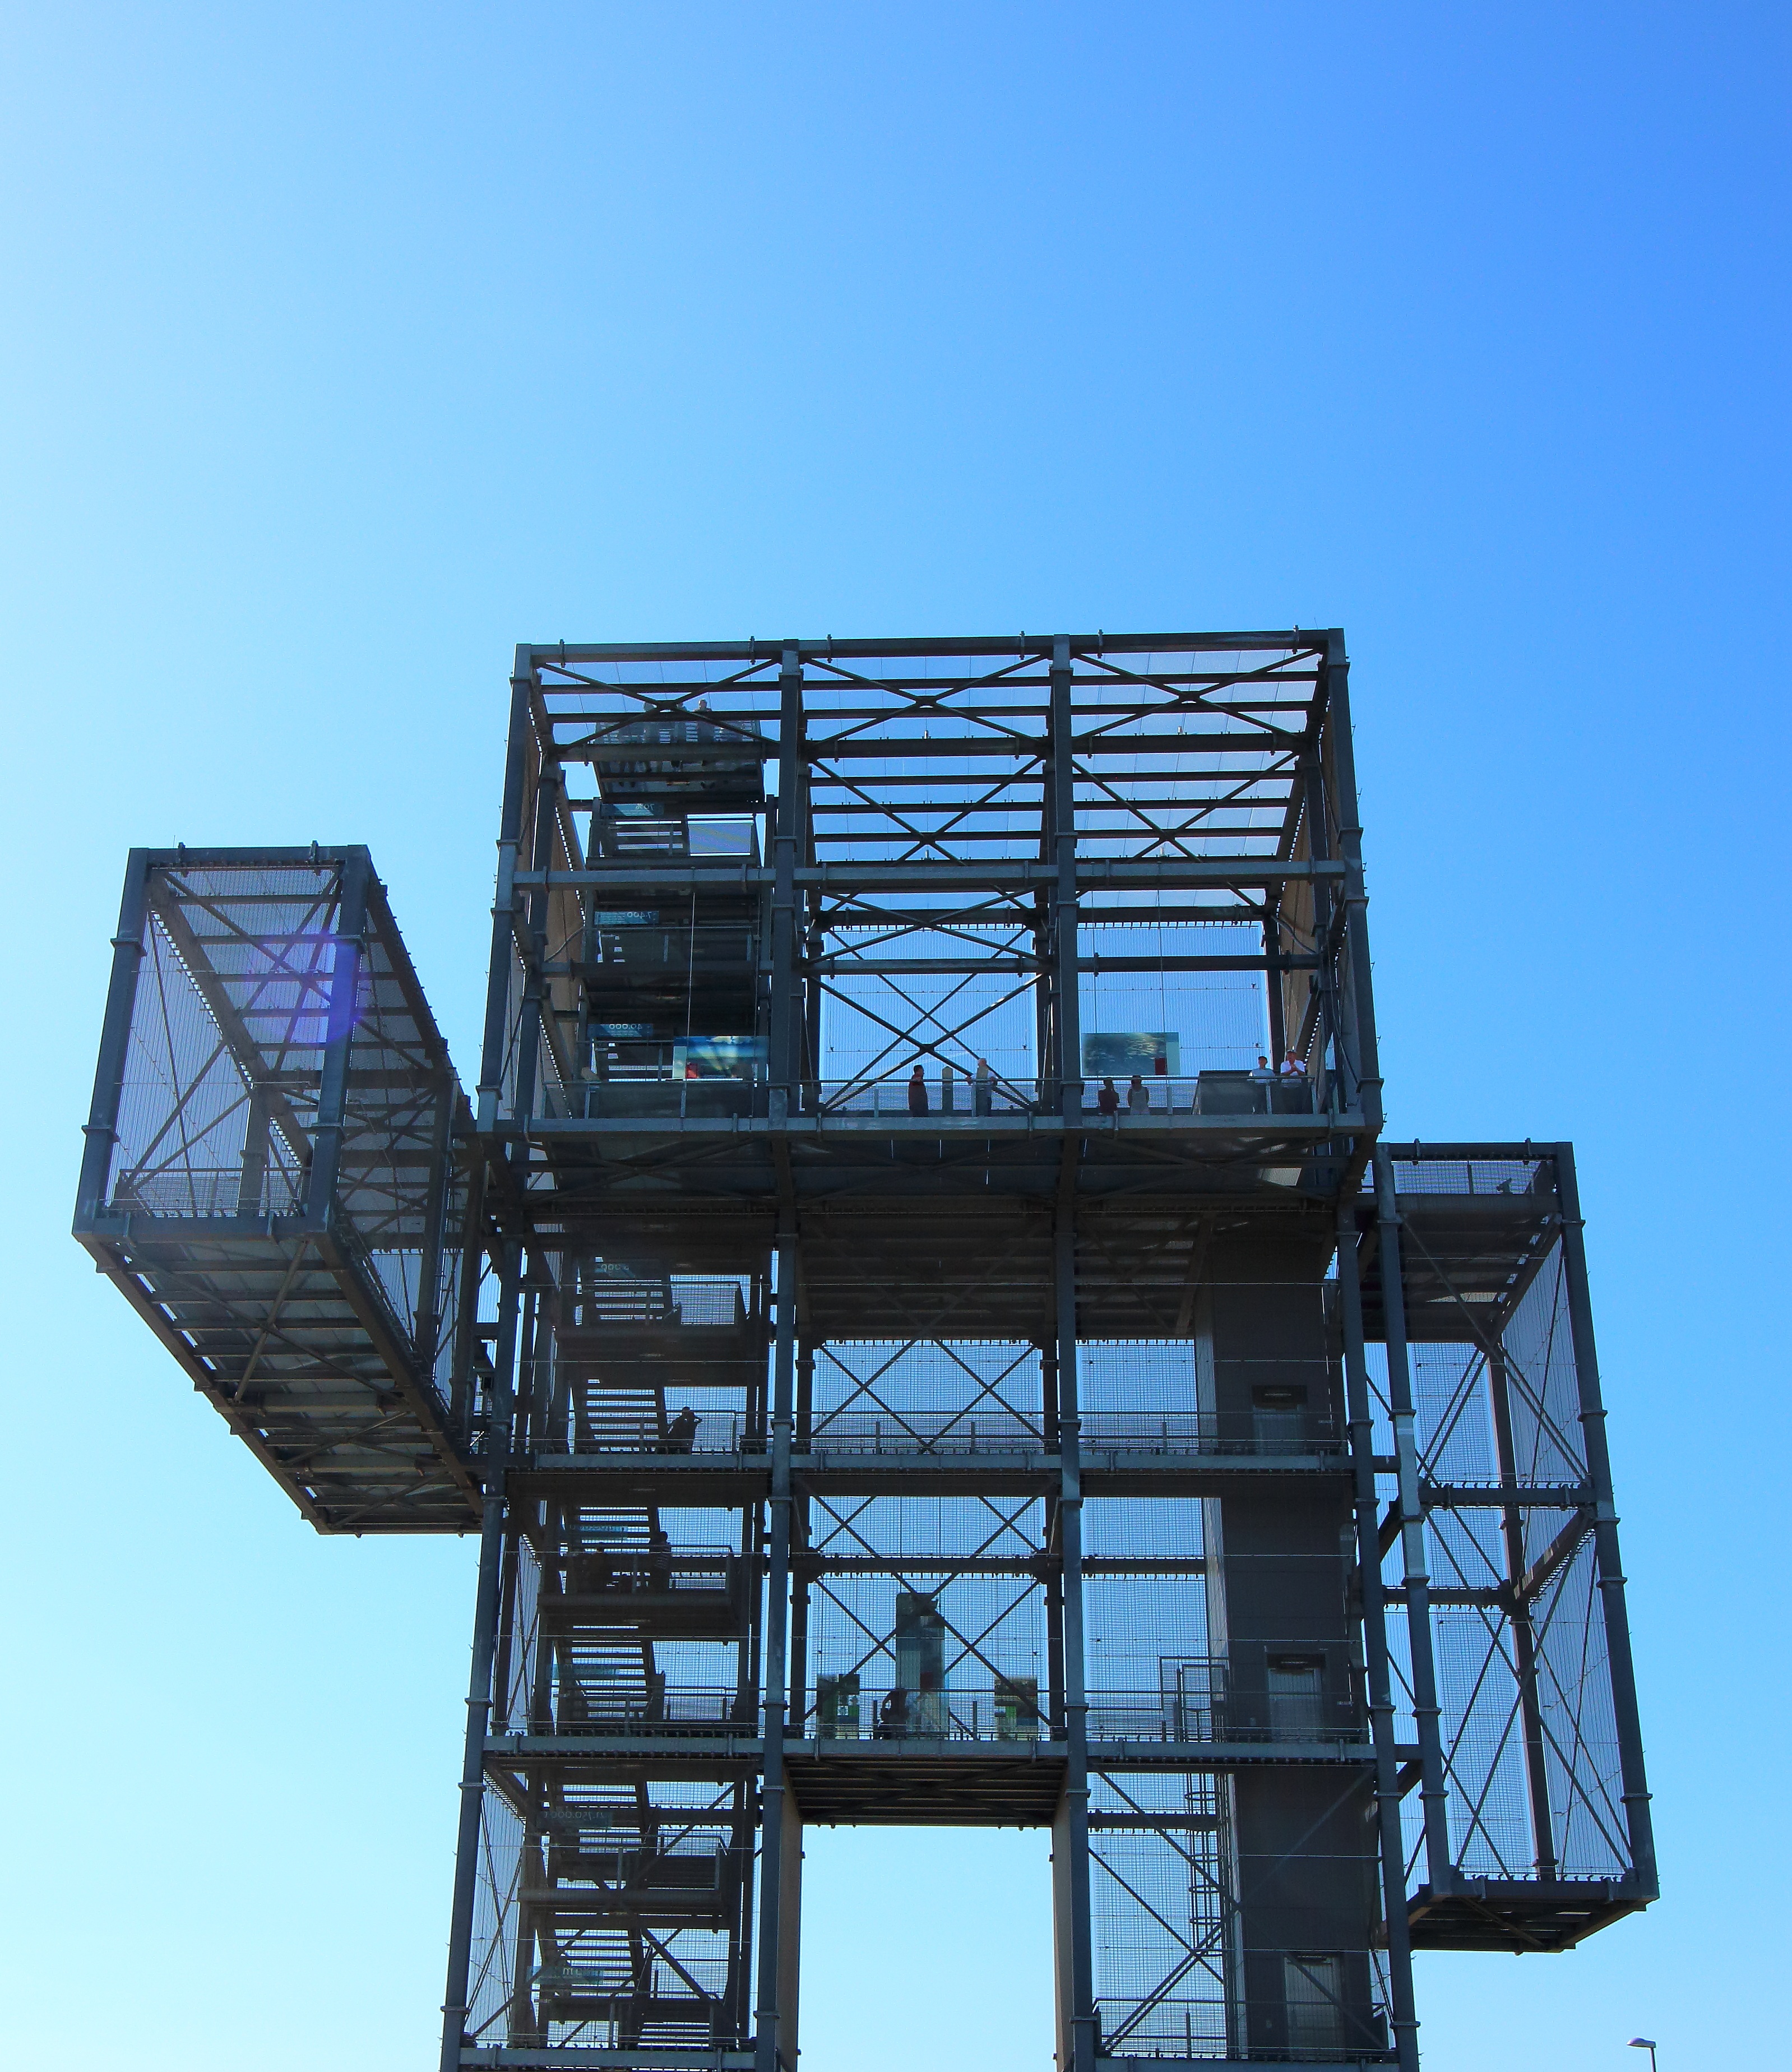
architecture, sky, window, skyscraper, tower, facade, blue, tower block, observation tower, open pit mining, indemann, open cast mining inden, inden